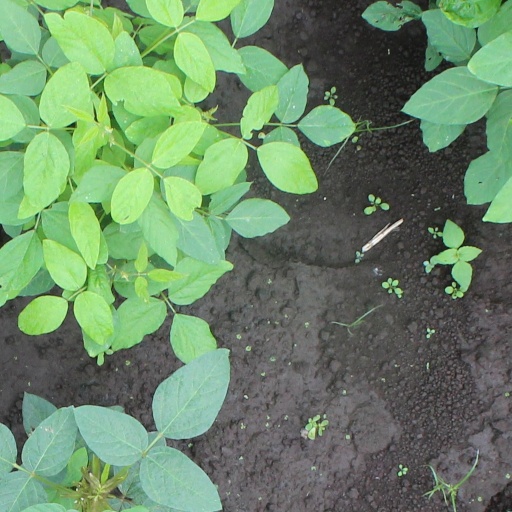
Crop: soybean